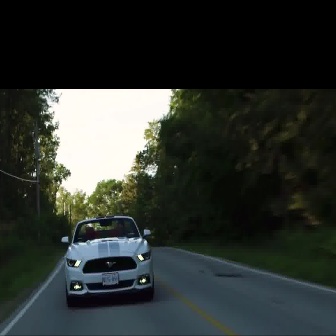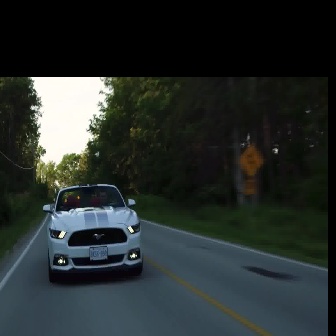
  Please identify the target specified by the bounding box [60,214,154,308] in the first image and locate it in the second image. Return the coordinates in [x_min,y_min,x_max,y_max] format.
Answer: [41,182,142,283]